Mitsubishi Electric

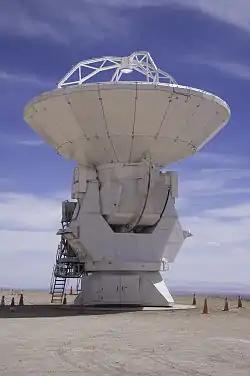
A large dish antenna in the Atacama Large Millimeter Array, manufactured by Mitsubishi Electric

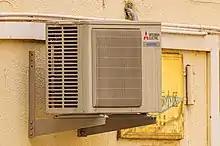
Mitsubishi Electric room air conditioner

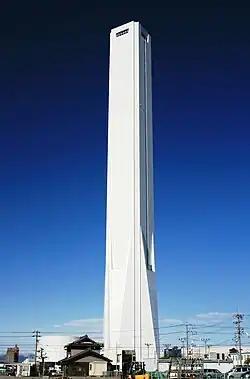
The Mitsubishi Electric-owned Solae Test Tower in Inazawa City, Japan, is the world's second tallest elevator testing tower.

In 2023, the World Intellectual Property Organization (WIPO)’s Annual PCT Review ranked Mitsubishi Electric's number of patent applications published under the PCT System as 4th in the world, with 2,152 patent applications being published during 2023.